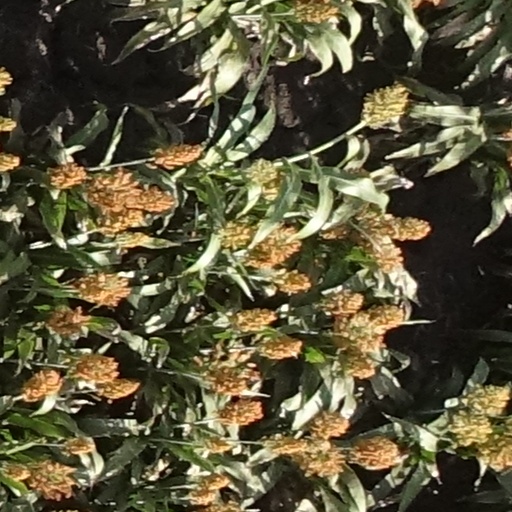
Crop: sorghum